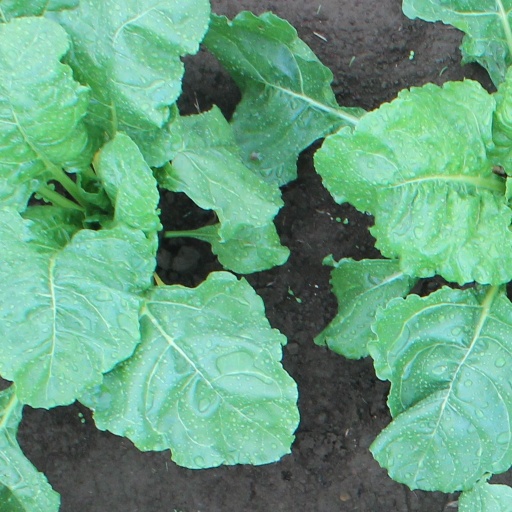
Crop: sugar beet